Santa Ana River

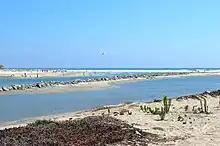
The channeled mouth of the Santa Ana River between Huntington Beach and Newport Beach

The Santa Ana River rises in the southern San Bernardino Mountains, at the confluence of two tiny streams, Heart Bar Creek and Coon Creek, at an elevation of . Its highest sources are Dollar Lake, at , and Dry Lake, at , both on the northern flank of San Gorgonio Mountain, at the headwaters of the South Fork Santa Ana River. The river flows west through a wide, deep and heavily forested mountain valley. About from its headwaters, it receives its first major tributary, Bear Creek, which enters from the north. Bear Creek receives its water from Big Bear Lake, a popular recreational mountain lake. The river turns south, passing through the Seven Oaks Dam, and reaches the arid Inland Empire lowland covering large parts of San Bernardino County and Riverside County. It receives Mill Creek from the south and passes to the south of San Bernardino, then receives City Creek from the north and San Timoteo Creek from the south. Due to water diversions for groundwater recharge, the river bed is usually dry in this stretch between Mill Creek and the outlet of the Veolia water treatment plant north of Riverside, which restores a year-round flow. From there to Prado Dam the river supports a riparian zone with considerable greenery.